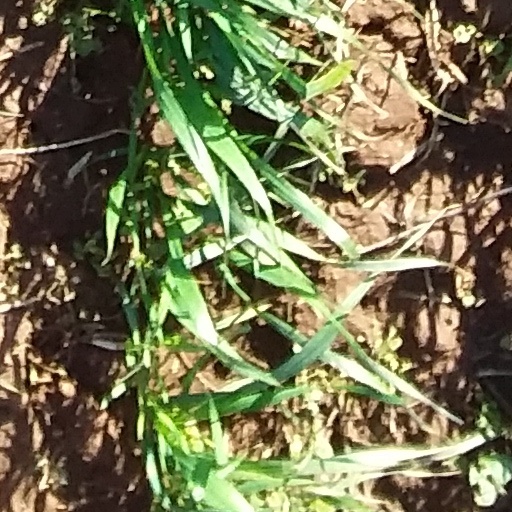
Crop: wheat